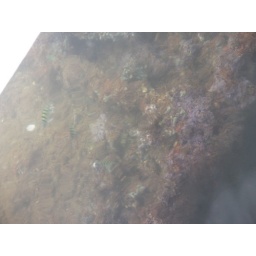
Hawaiian Sergeant fish and the ship below